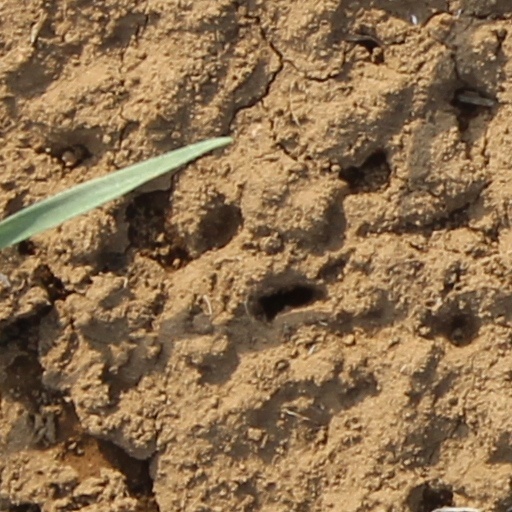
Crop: wheat